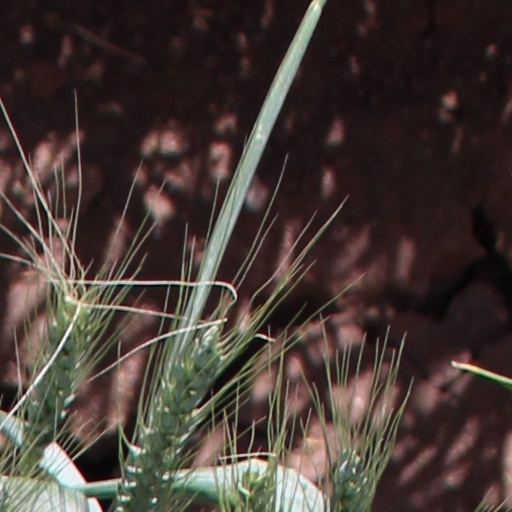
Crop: wheat